Weldy Young

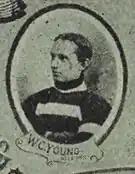
Young in 1896–97

Young, a defenceman, first played for Ottawa Hockey Club in 1889, as a 19-year-old, playing with his brother George. The team won the Ontario championship from 1891 through 1893. The team also held the AHAC title for most of the 1891–92 season. Young was present at the dinner where Lord Stanley announced the Stanley Cup. Young would play in the Stanley Cup title game in 1894 versus the Montreal Hockey Club.